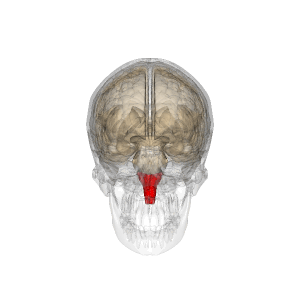
La moelle allongée est la partie inférieure du tronc cérébral chez les chordés. Elle prolonge en haut la moelle spinale et se situe en avant du cervelet dans la fosse postérieure du crâne. Elle est en continuité en haut avec la protubérance. Dans l'ancienne nomenclature, on remarque que le terme « rachidien » est un composé de « rachis », du grec ancien ῥάχις « épine dorsale ». Cette moelle allongée est percée d'un conduit permettant la circulation du liquide céphalorachidien, ce conduit étant en continuité avec le 4ᵉ ventricule en haut et le canal de l'épendyme en bas.